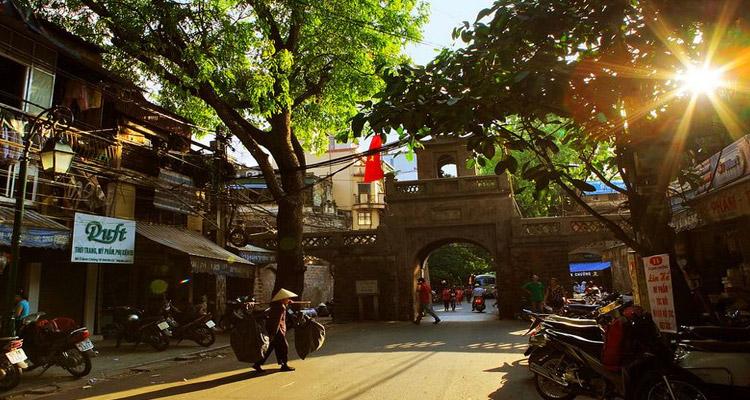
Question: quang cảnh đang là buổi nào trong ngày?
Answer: đang là buổi chiều